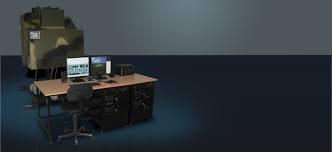
Label: BTR